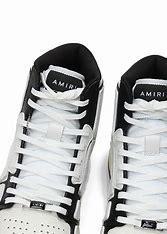
Brand: Amiri
Model: Skel Top